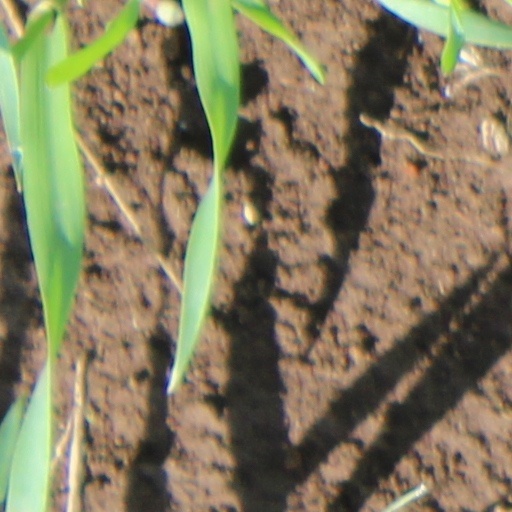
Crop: wheat